Tanjung Selor

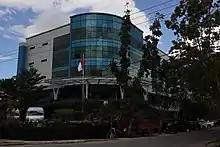
Office building of North Kalimantan governor. Tanjung Selor is one of only four provincial capitals that does not have city status.

As an administrative district, it is a third-level administrative entity under a regency. A district head ("camat") is appointed directly by the regent with recommendation from the regency secretary. Tanjung Selor itself has no parliament. The district is divided into nine urban villages ("kelurahan").